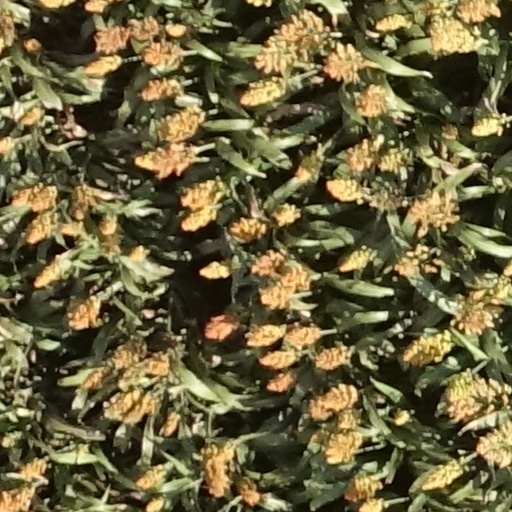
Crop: sorghum